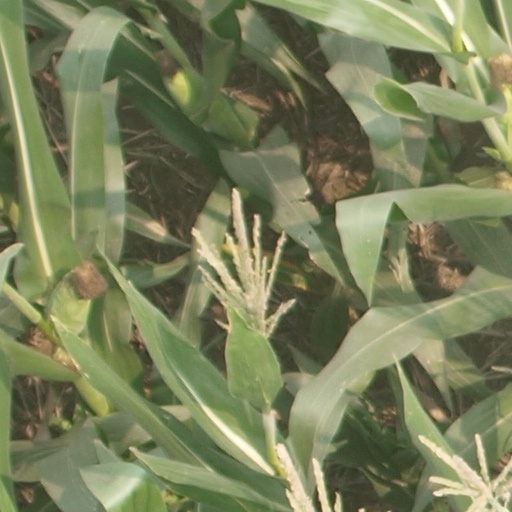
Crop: maize; corn